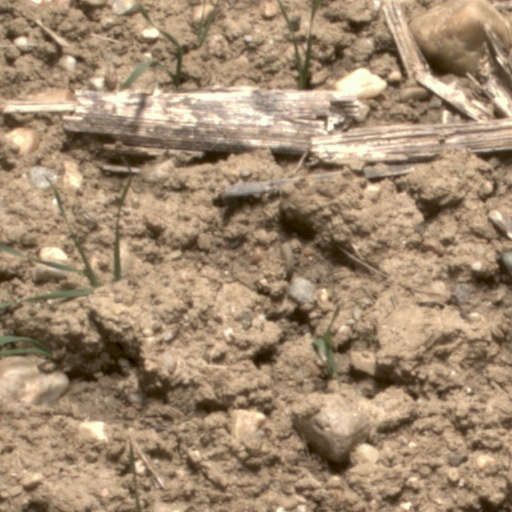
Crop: wheat